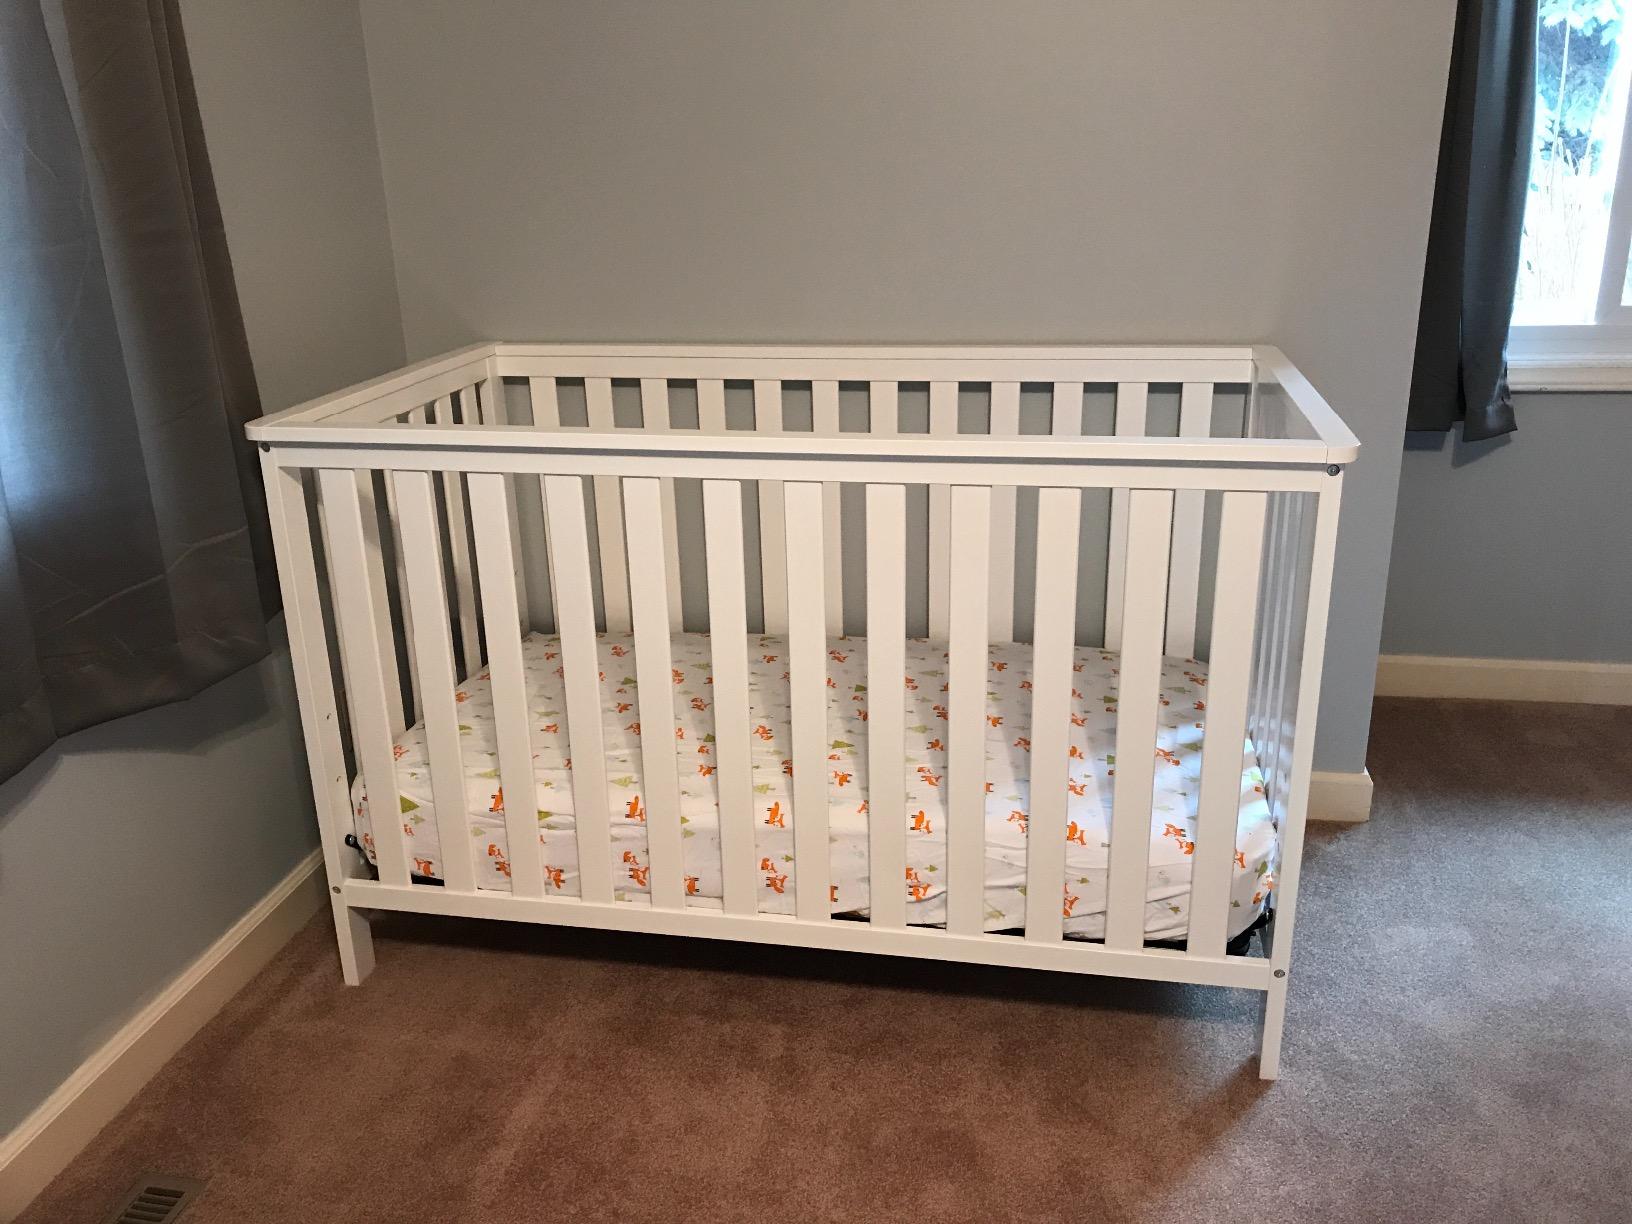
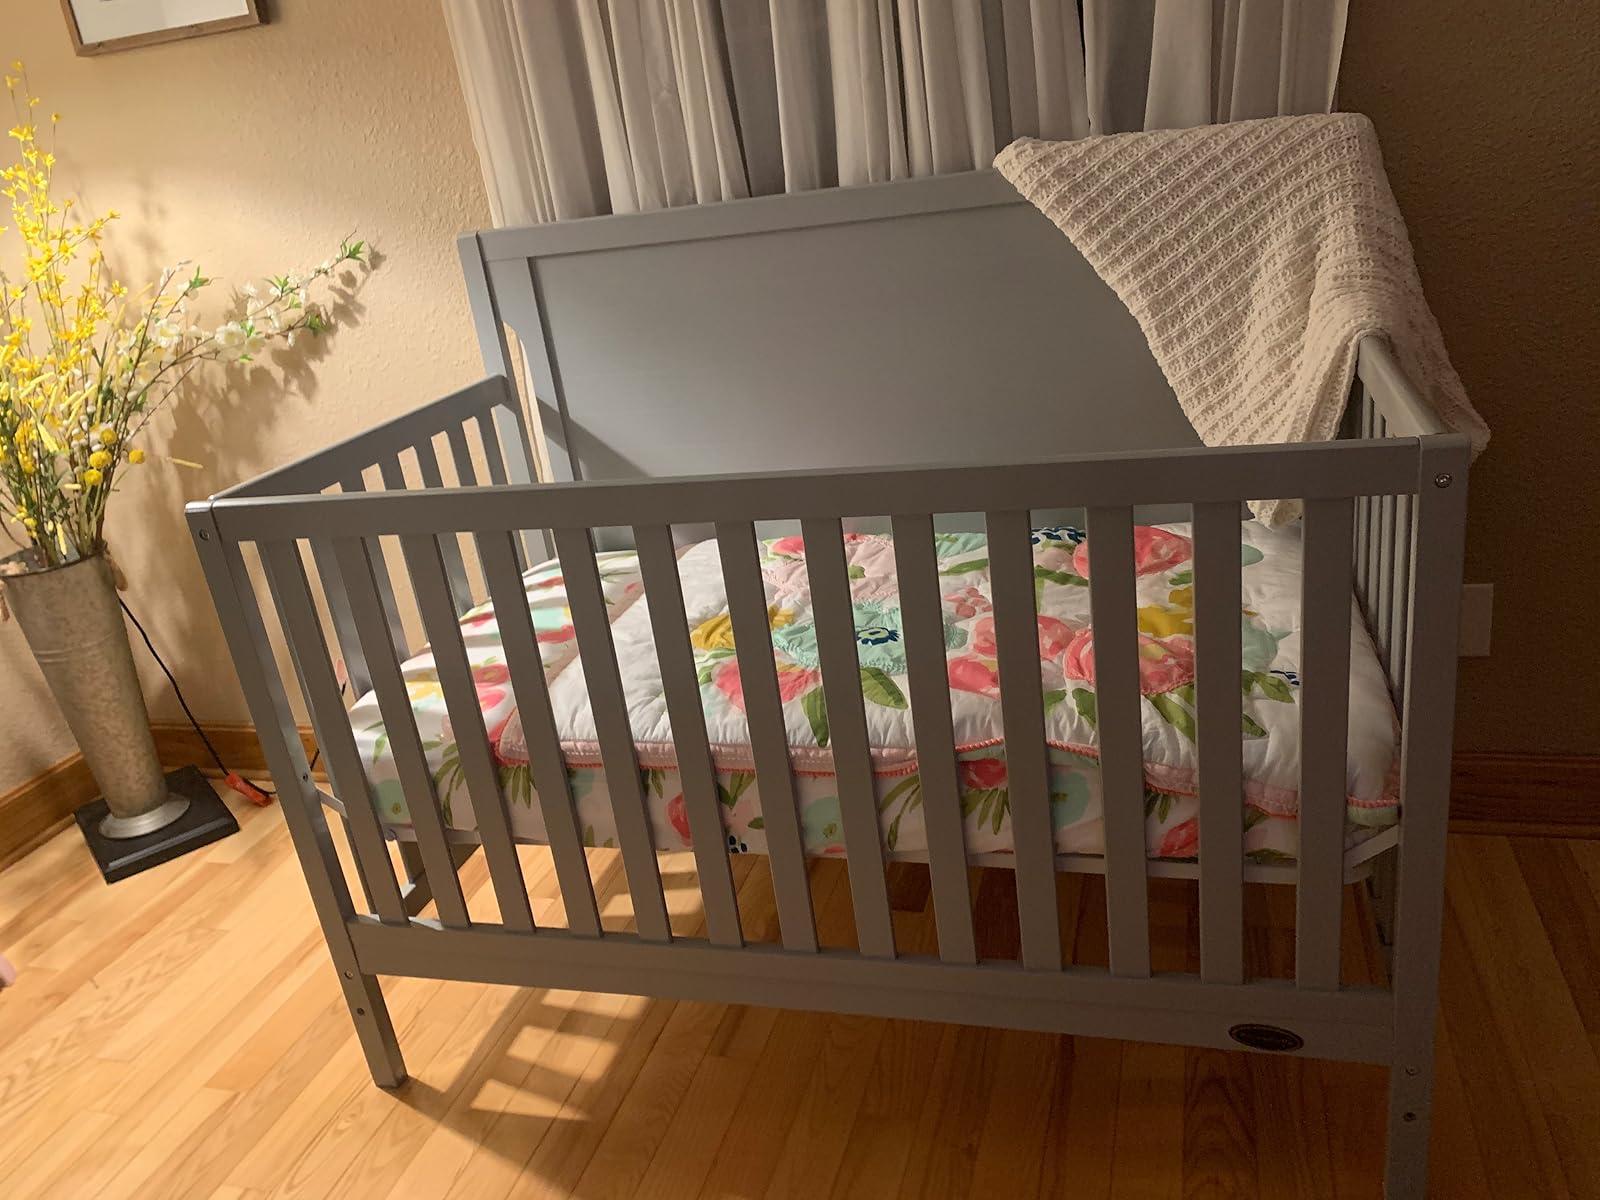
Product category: products_crib
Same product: no